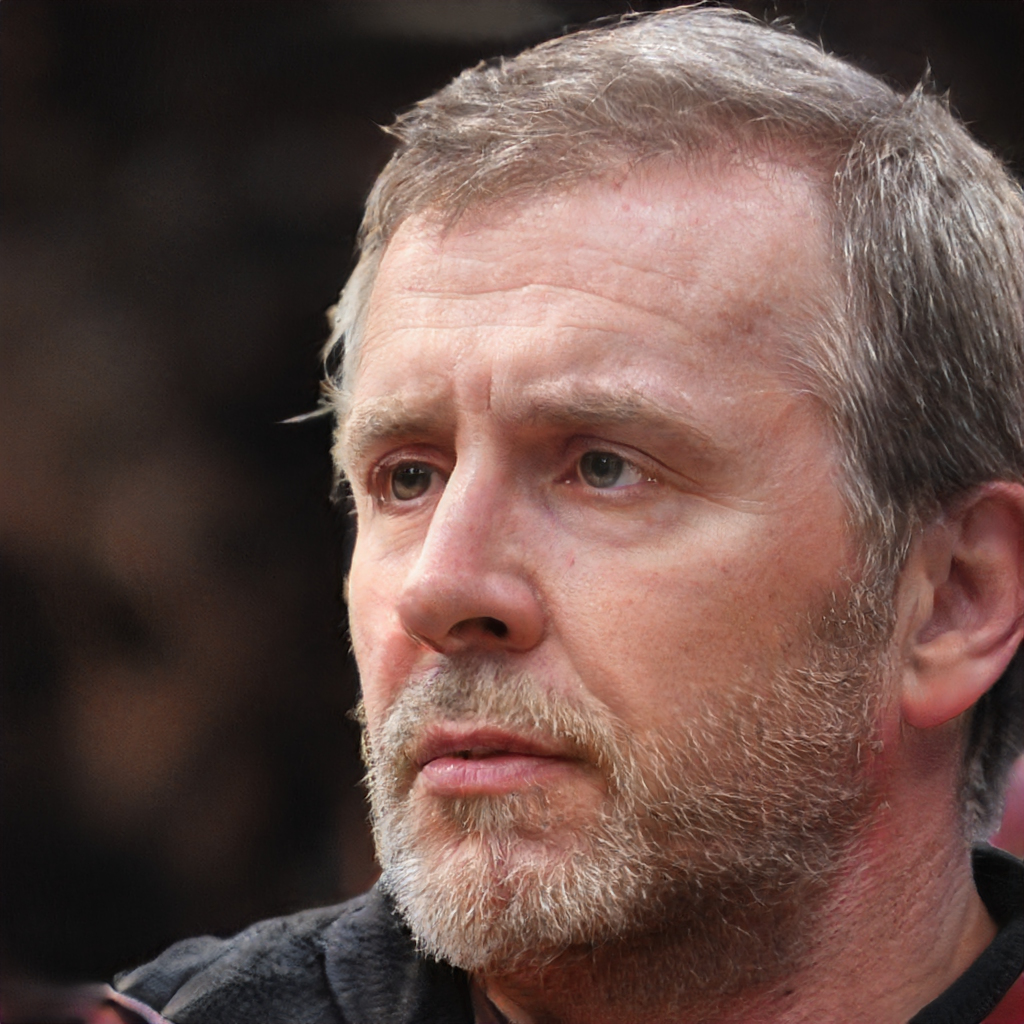
Label: No Watermark